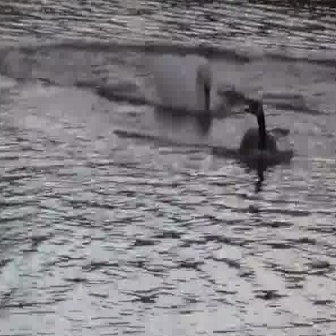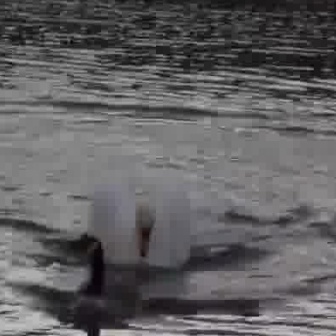
  Please identify the target specified by the bounding box [133,37,217,121] in the first image and locate it in the second image. Return the coordinates in [x_min,y_min,x_max,y_max] format.
Answer: [80,161,195,276]